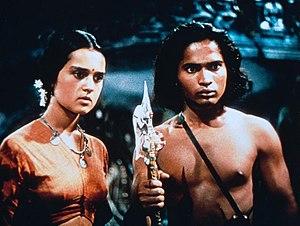
Sabu est un acteur indien naturalisé américain, de son nom complet Sabu Dastagir, né le 27 janvier 1924 à Mysore, mort le 2 décembre 1963 à Chatsworth — quartier de Los Angeles.
Zoltan Korda, né Zoltán Kellner le 3 juin 1895 à Pusztatúrpásztó et mort le 13 octobre 1961 à Los Angeles, est un réalisateur, producteur et scénariste britannique d'origine hongroise.
Le Livre de la jungle est le 24ᵉ long-métrage d'animation et le 19ᵉ « Classique d'animation » des studios Disney. Sorti en 1967, il est inspiré du livre du même nom de Rudyard Kipling, paru en 1894. Le film présente le jeune Mowgli élevé par des loups et qui, accompagné de la panthère Bagheera, doit retourner dans un village auprès des hommes pour échapper au tigre mangeur d'hommes et terreur de la jungle, Shere Khan. Durant son voyage, Mowgli rencontre Kaa le serpent hypnotiseur, un groupe d'éléphants, Baloo l'ours bon vivant et un groupe de singes mené par le Roi Louie qui cherche à devenir un homme.
Le Livre de la jungle est un film américain réalisé par Zoltan Korda, sorti en 1942. Il a été tourné avec des animaux sauvages.